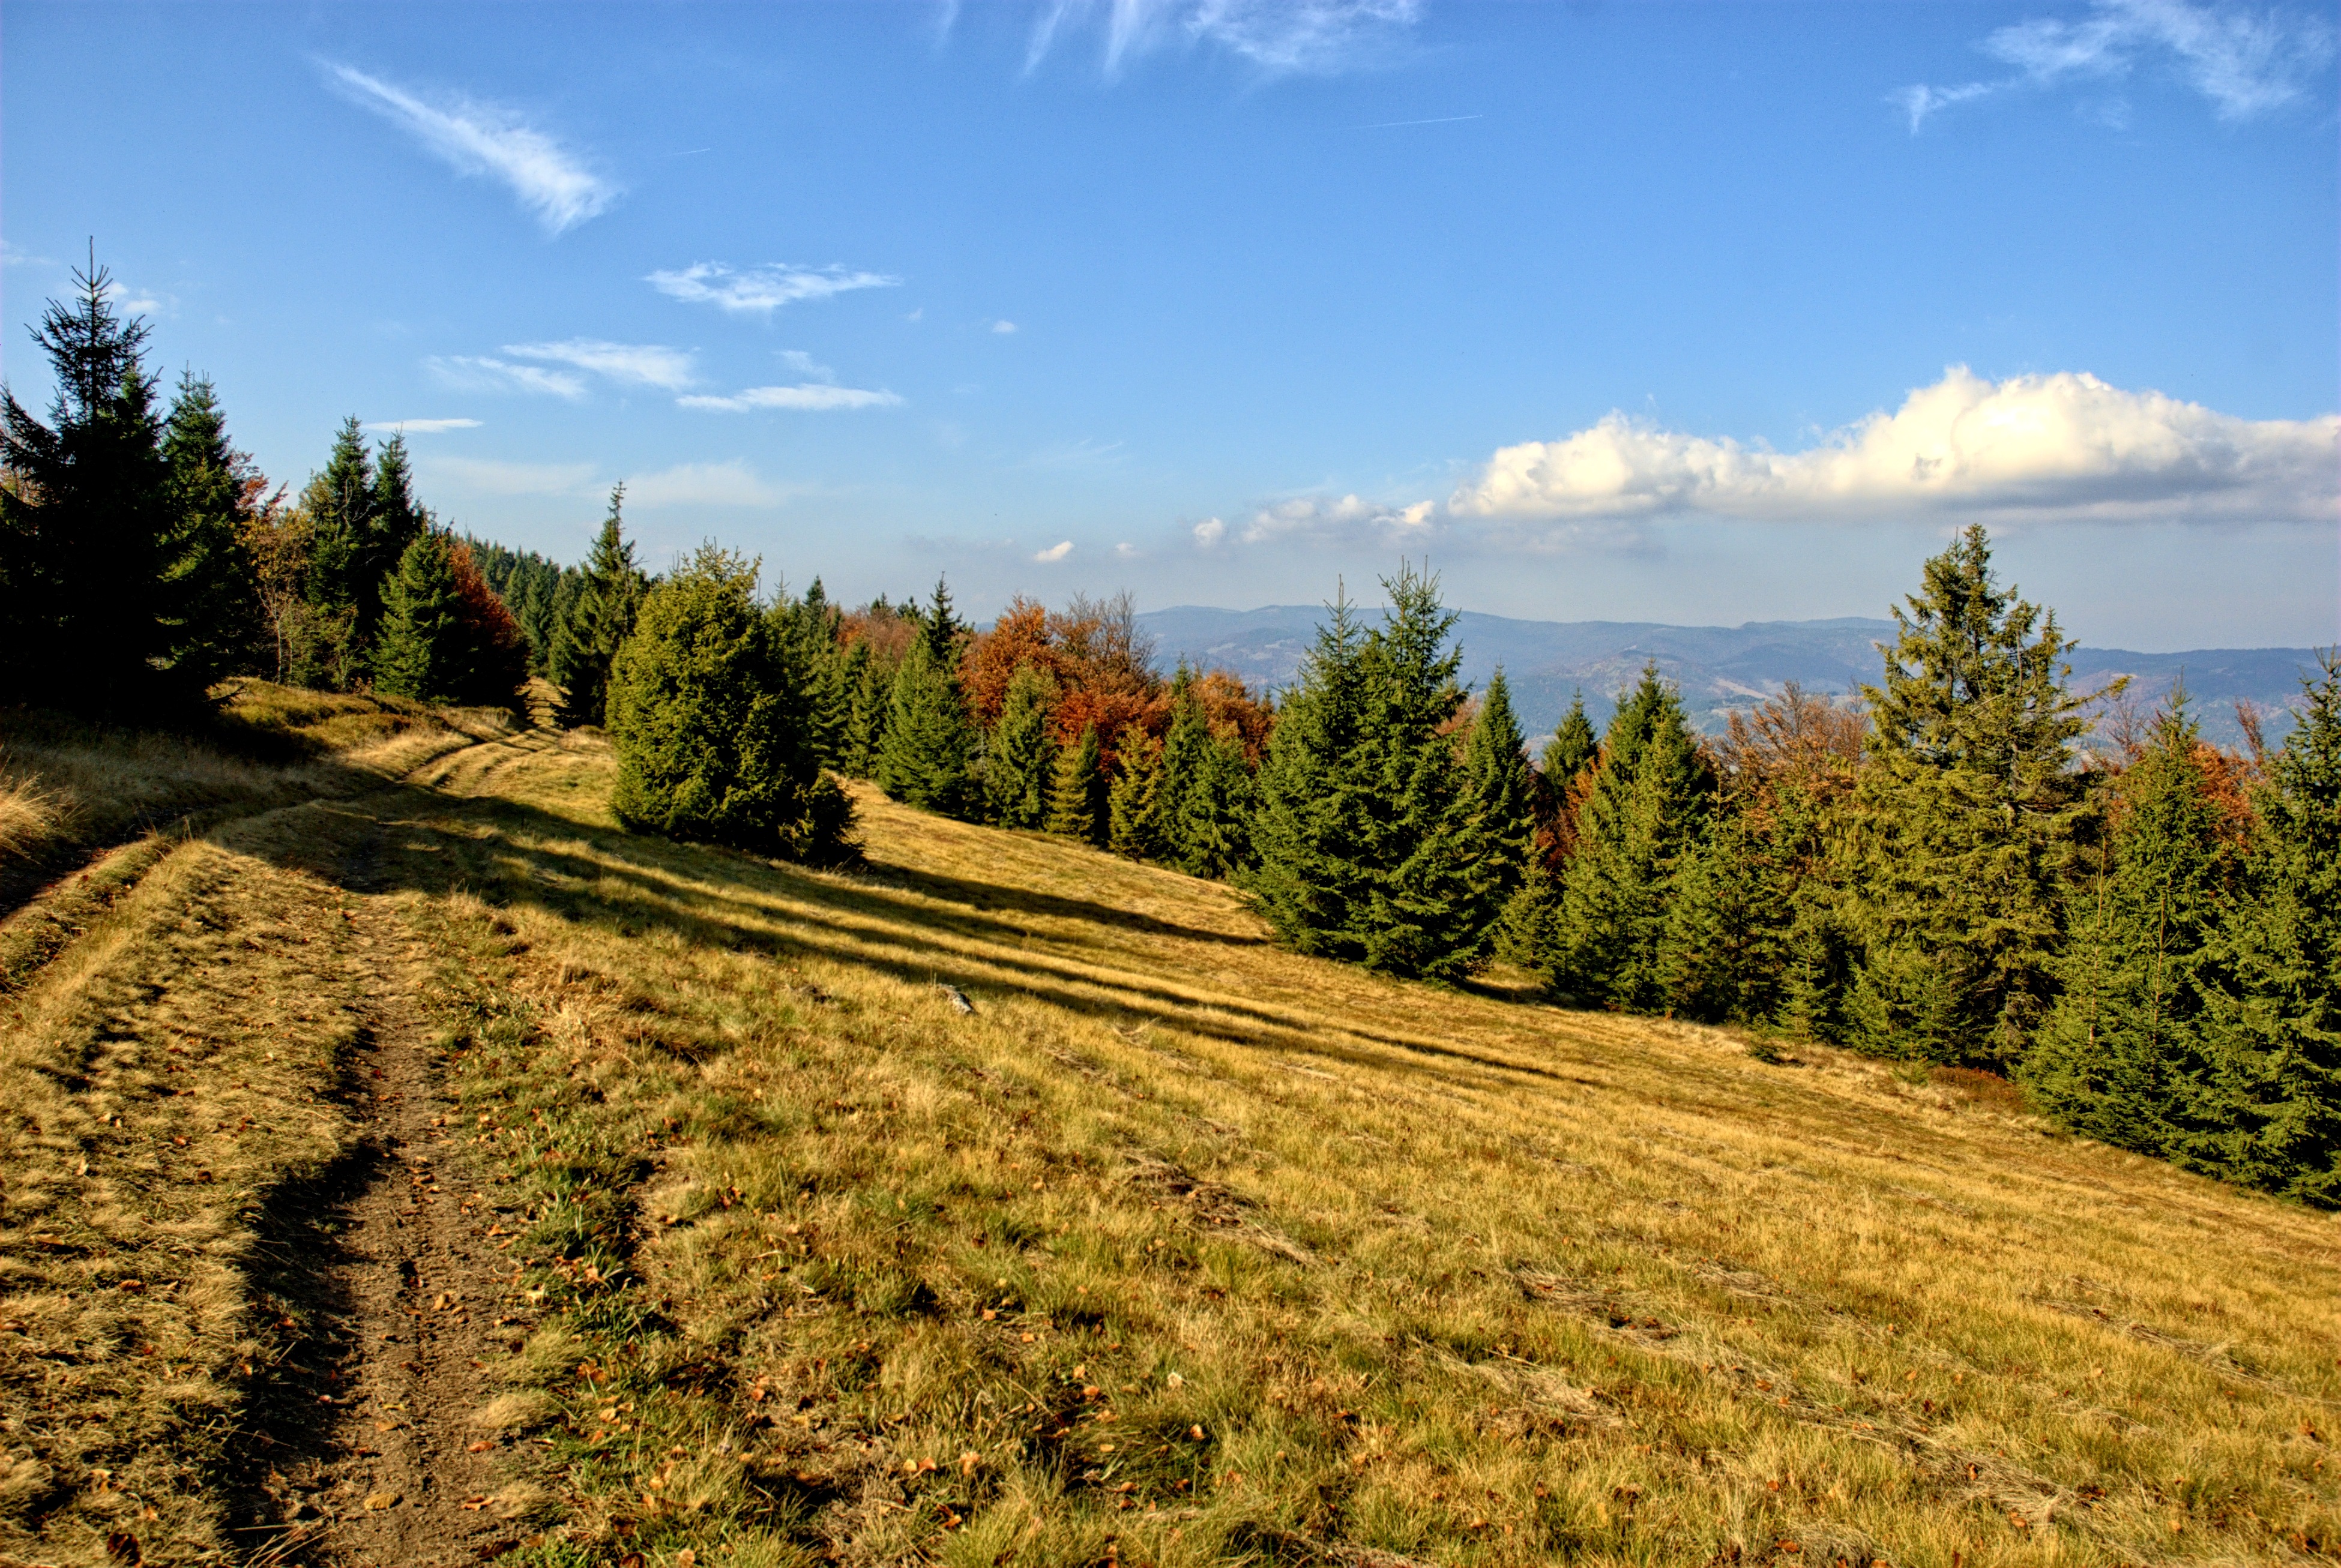
landscape, tree, nature, forest, grass, wilderness, mountain, plant, sky, trail, field, meadow, prairie, leaf, hill, view, valley, mountain range, travel, foliage, green, autumn, holiday, soil, colorful, agriculture, tourism, season, ridge, blue sky, sunny, colors, mountains, poland, plateau, woodland, habitat, the sun, ecosystem, the silence, peace of mind, rural area, pieniny, biome, the horizon, natural environment, geographical feature, woody plant, mountainous landforms